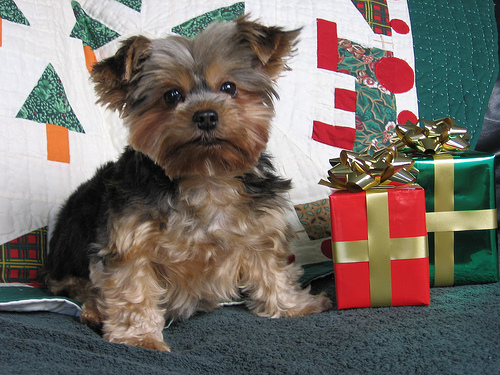
Breed: yorkshire terrier